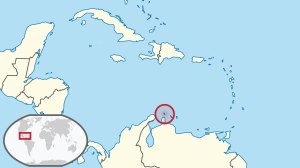
Aruba
Arubas beliggenhed i Caribien
Aruba er en ø i det sydlige Caribien og et af de fire konstituerende lande, der udgør Kongeriget Nederlandene. Indbyggerne i Aruba er derfor også nederlandske statsborgere.